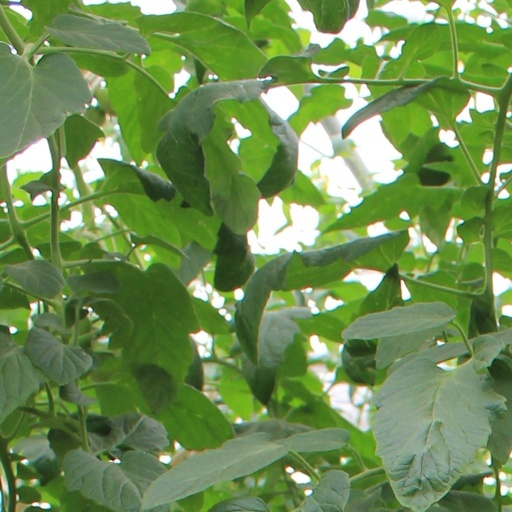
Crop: tomato